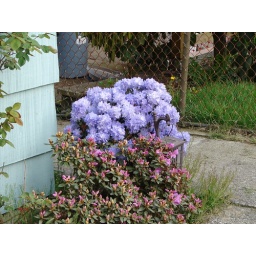
The purple plant thing in the corner of the front of our house